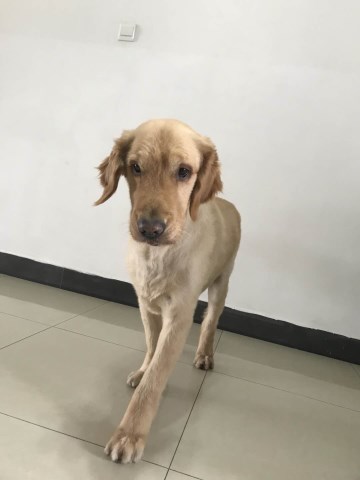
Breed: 5355-n000126-golden_retriever